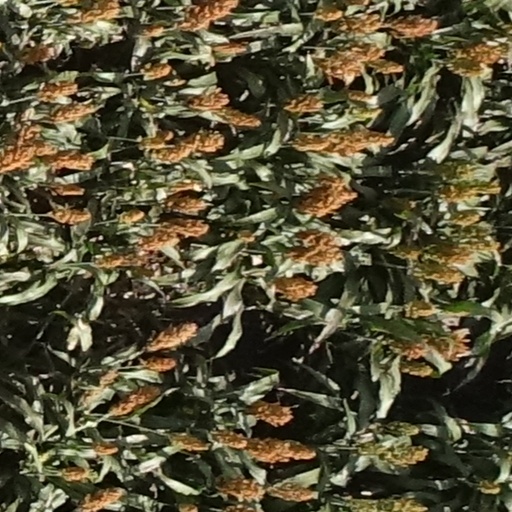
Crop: sorghum